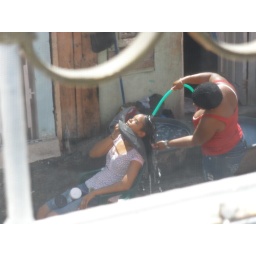
The ladies wash their hair in the street when water is on.